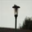
Label: lamp